In Like Flynn (film)

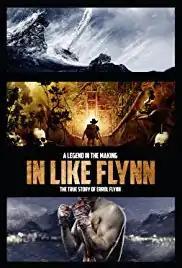
Film poster

In Like Flynn is a 2018 biographical film about the exploits of Australian actor Errol Flynn, directed by fellow Australian Russell Mulcahy. The film captures aspects of Flynn's life prior to his achieving fame in Hollywood between the 1930s and the 1950s. The cast includes Thomas Cocquerel, Corey Large, William Moseley, Clive Standen, Callan Mulvey, Isabel Lucas, and Nathalie Kelley. The title of the film is a play on words of Errol Flynn's name and the slang phrase "In like Flynn."